Louise of Hesse-Kassel

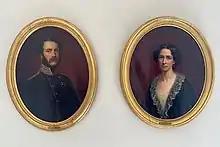
Prince Christian and Princess Louise in the 1840s.

Louise was married at the Amalienborg Palace in Copenhagen on 26 May 1842 to her double second cousin Prince Christian of Schleswig-Holstein-Sonderburg-Glucksburg, who in 1863 became King Christian IX of Denmark.